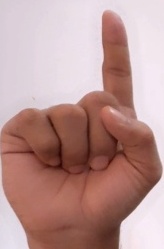
ASL sign: 1